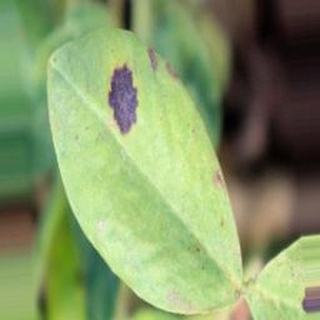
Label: groundnut_late_leaf_spot